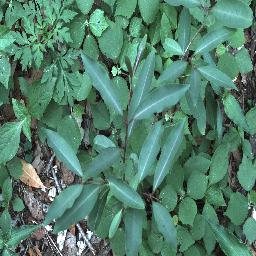
Label: rubber_vine